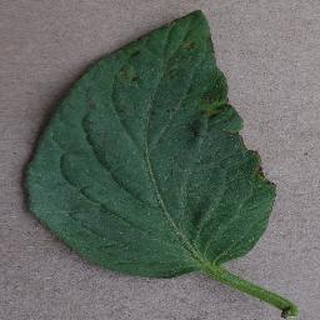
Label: tomato_bacterial_spot